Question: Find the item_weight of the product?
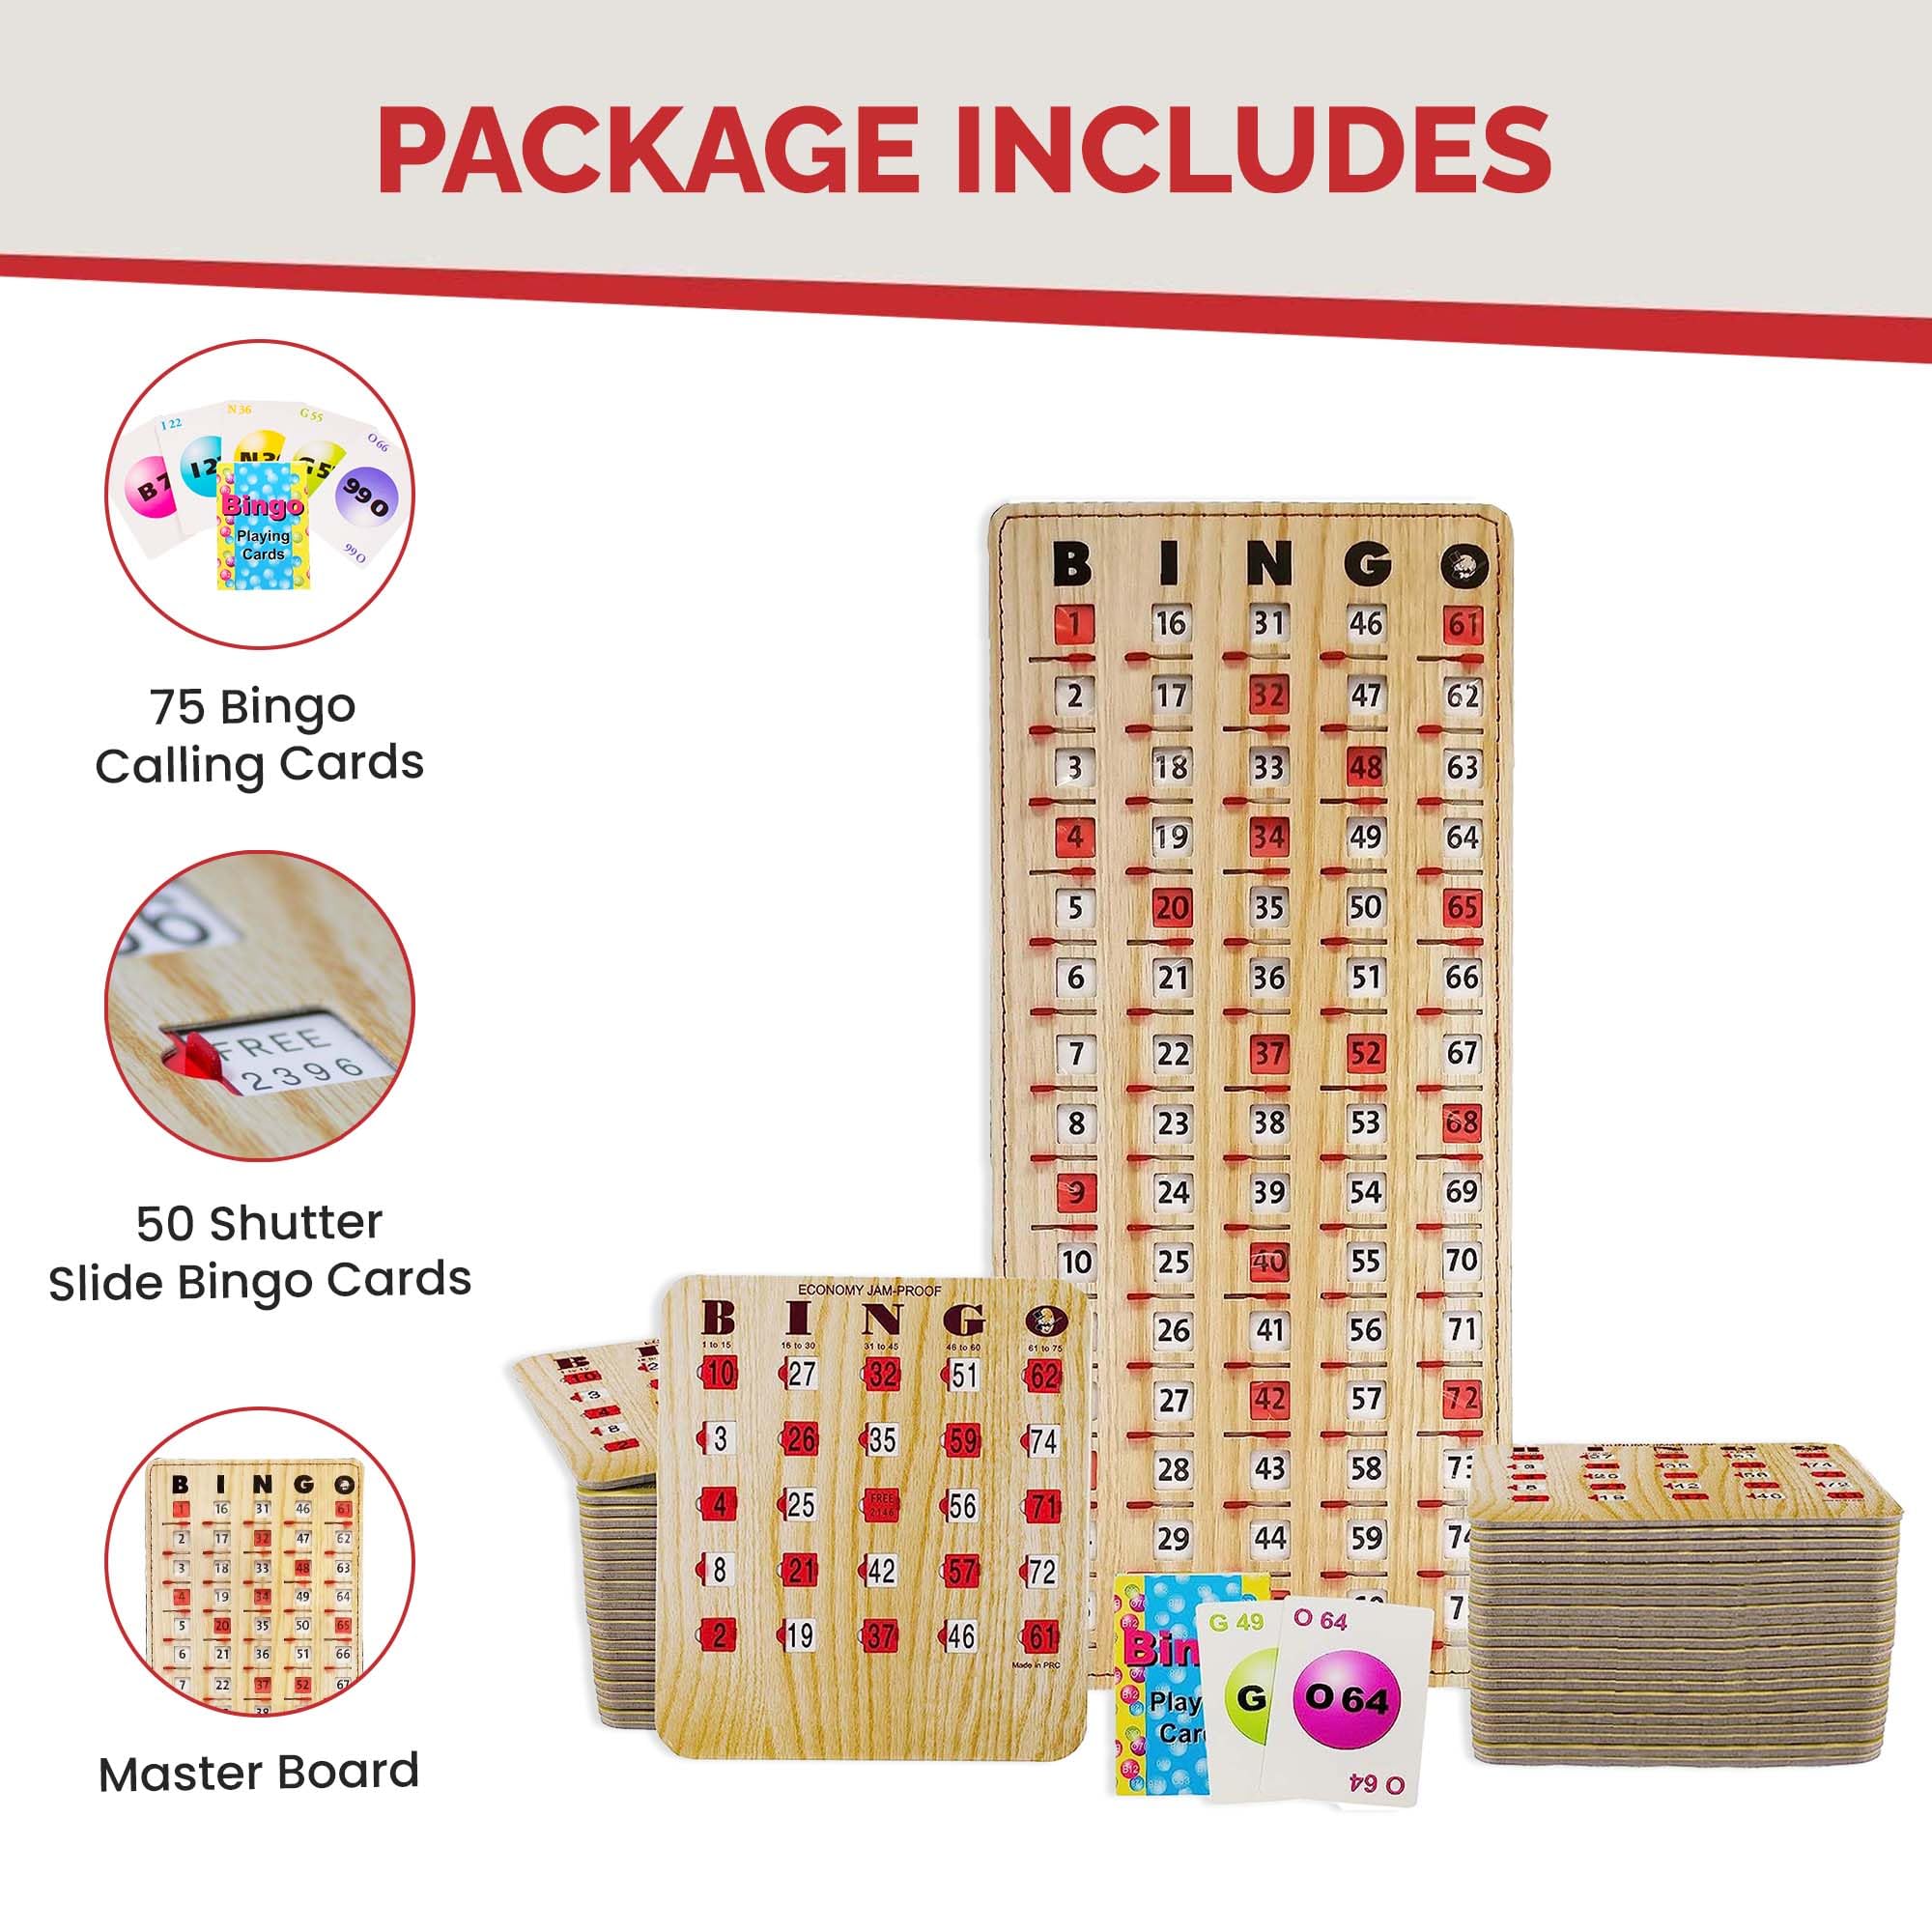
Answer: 64.0 gram